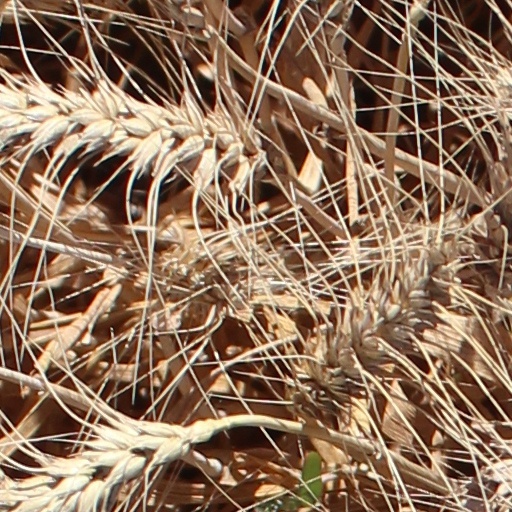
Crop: wheat